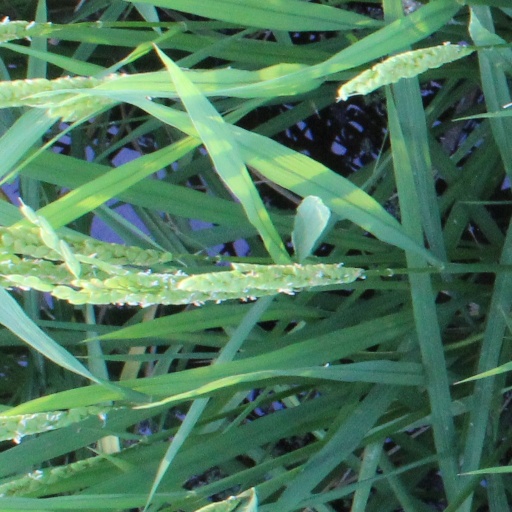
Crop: rice